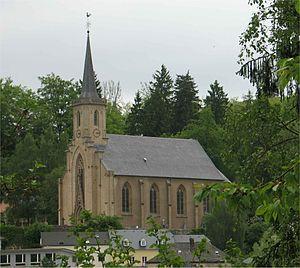
L'église du village luxembourgeois de Fischbach Lëtzebuergesch: Kierch Fëschbech
Fischbach est une localité luxembourgeoise et le chef-lieu de la commune portant le même nom située dans le canton de Mersch.